T.K. Thorne

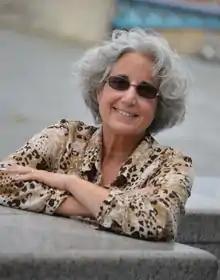
T.K. Thorne, Author

T.K Thorne was born on April 17, 1954, in Montgomery, Alabama, to father Warren Katz, a WWII veteran and civilian engineer at the Charleston Naval Shipyard, and mother, Jane Lobman Katz, who was inducted into the Alabama Women's Hall of Fame in 2002 for her own achievements in lobbying and activism. She has a brother and sister. Thorne's grandmother Dorothy Merz Lobman encouraged's Thorne's passion for reading and social reform.